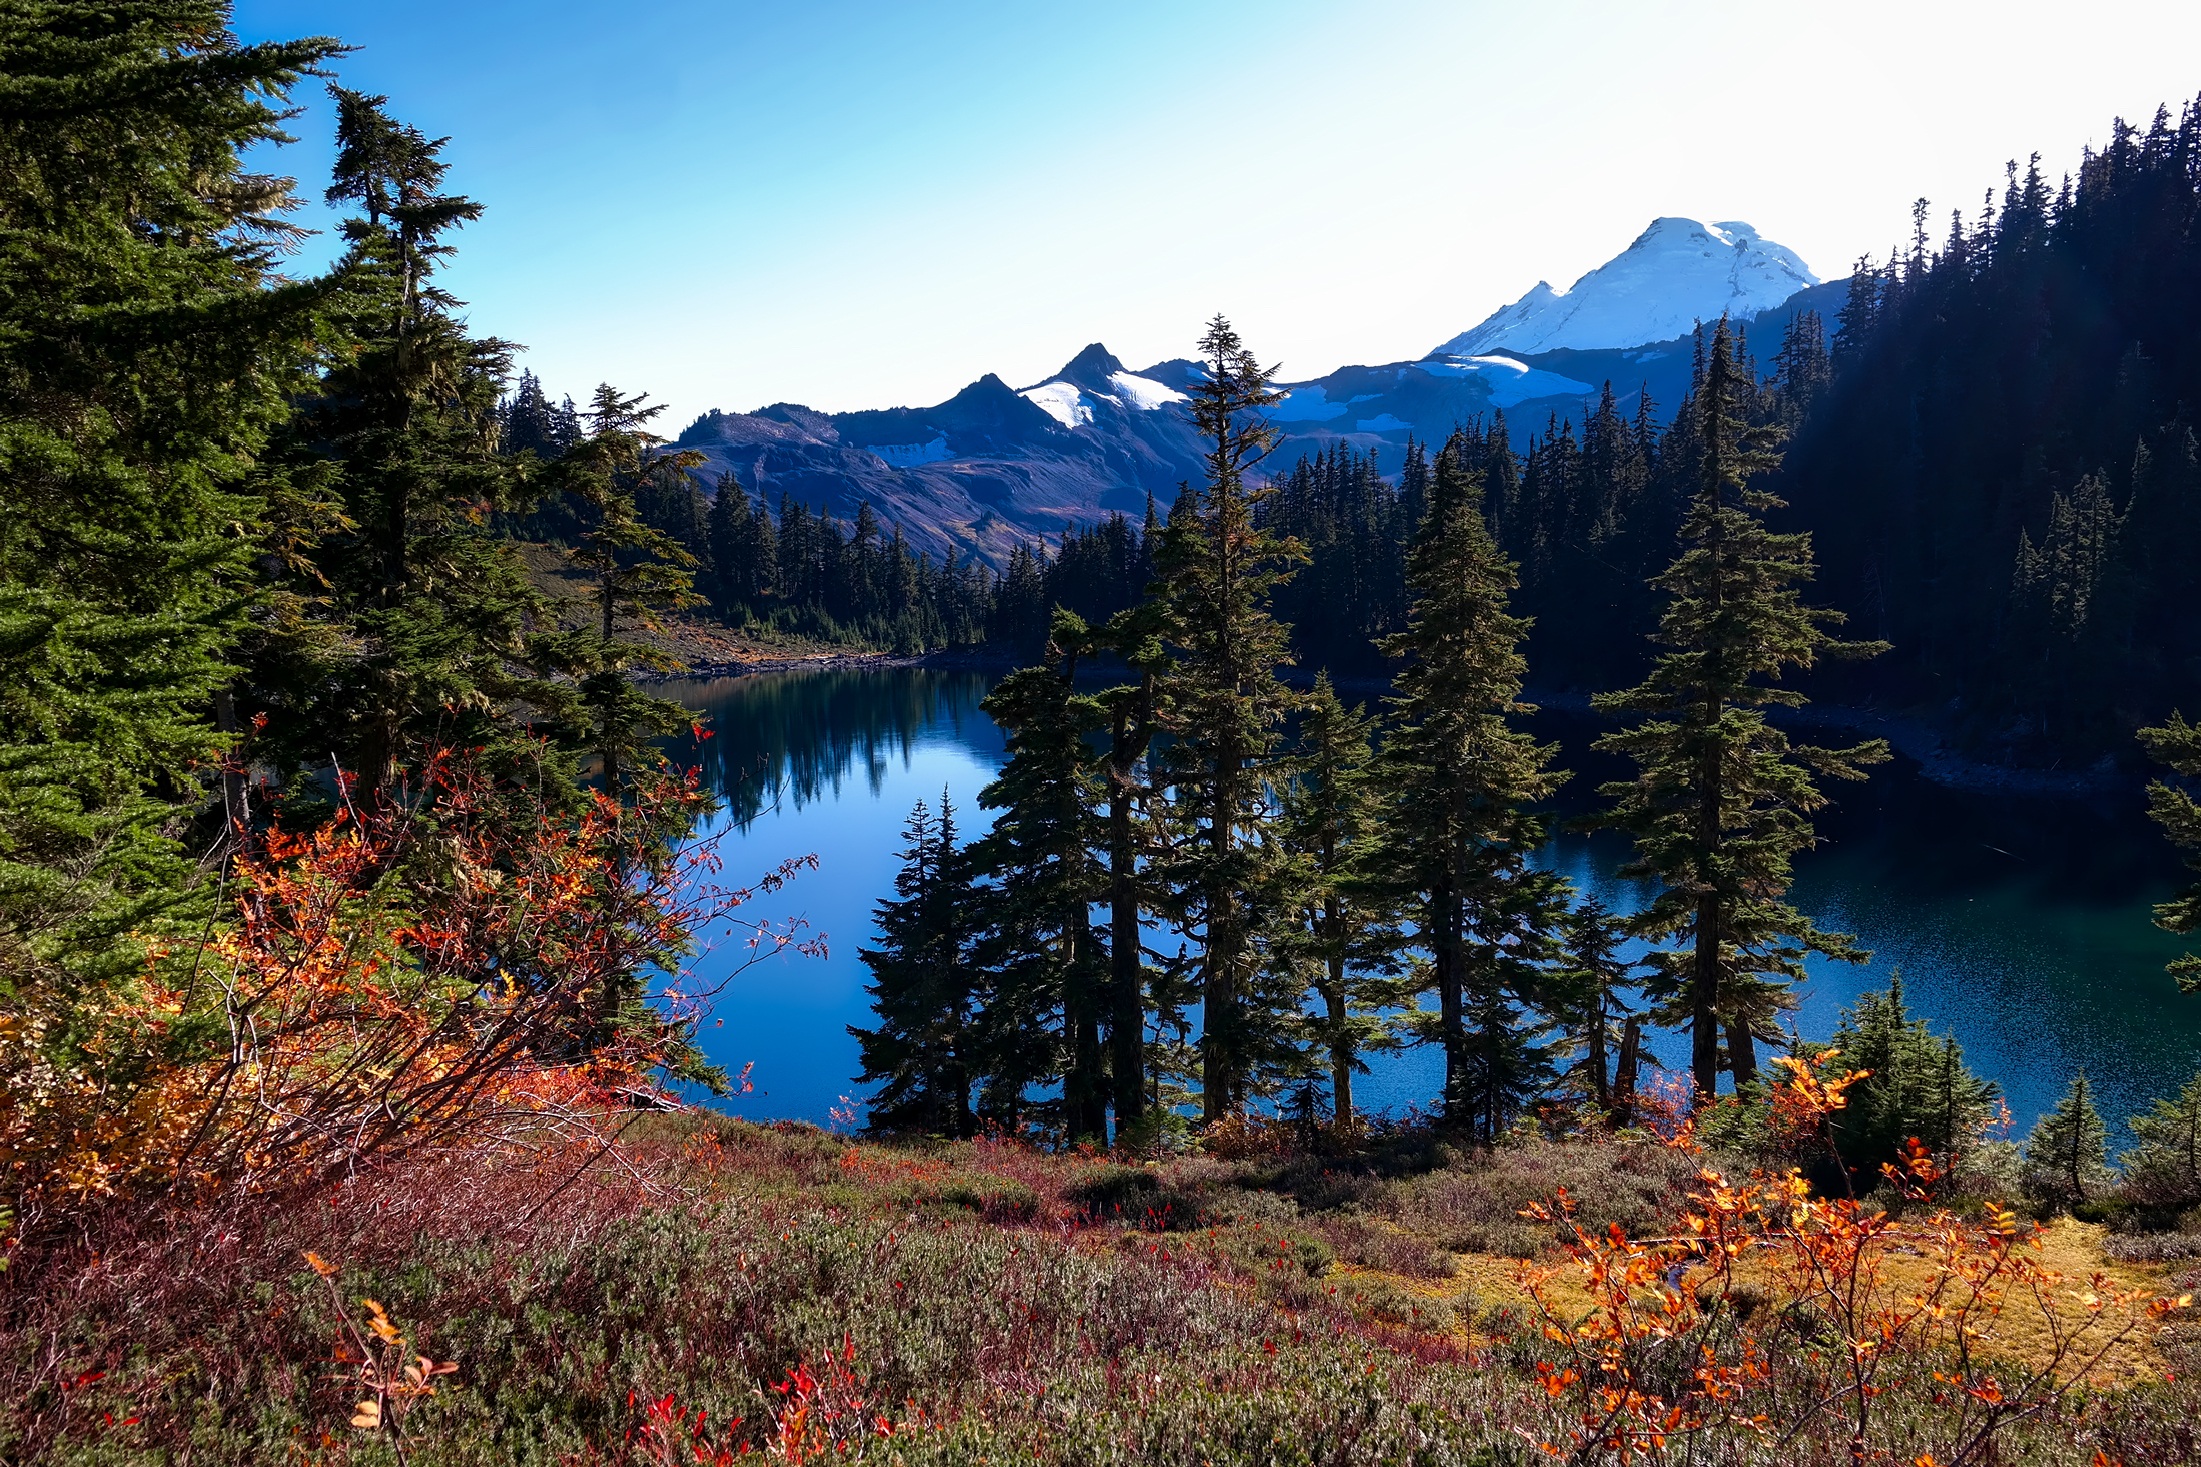
landscape, tree, nature, forest, wilderness, walking, mountain, trail, meadow, countryside, leaf, fall, lake, adventure, view, valley, mountain range, country, rural, reflection, scenic, autumn, national park, season, ridge, washington, trees, outdoors, woods, outside, hdr, mountains, alps, seasons, reflections, woodland, idyll, ecosystem, mountainous landforms